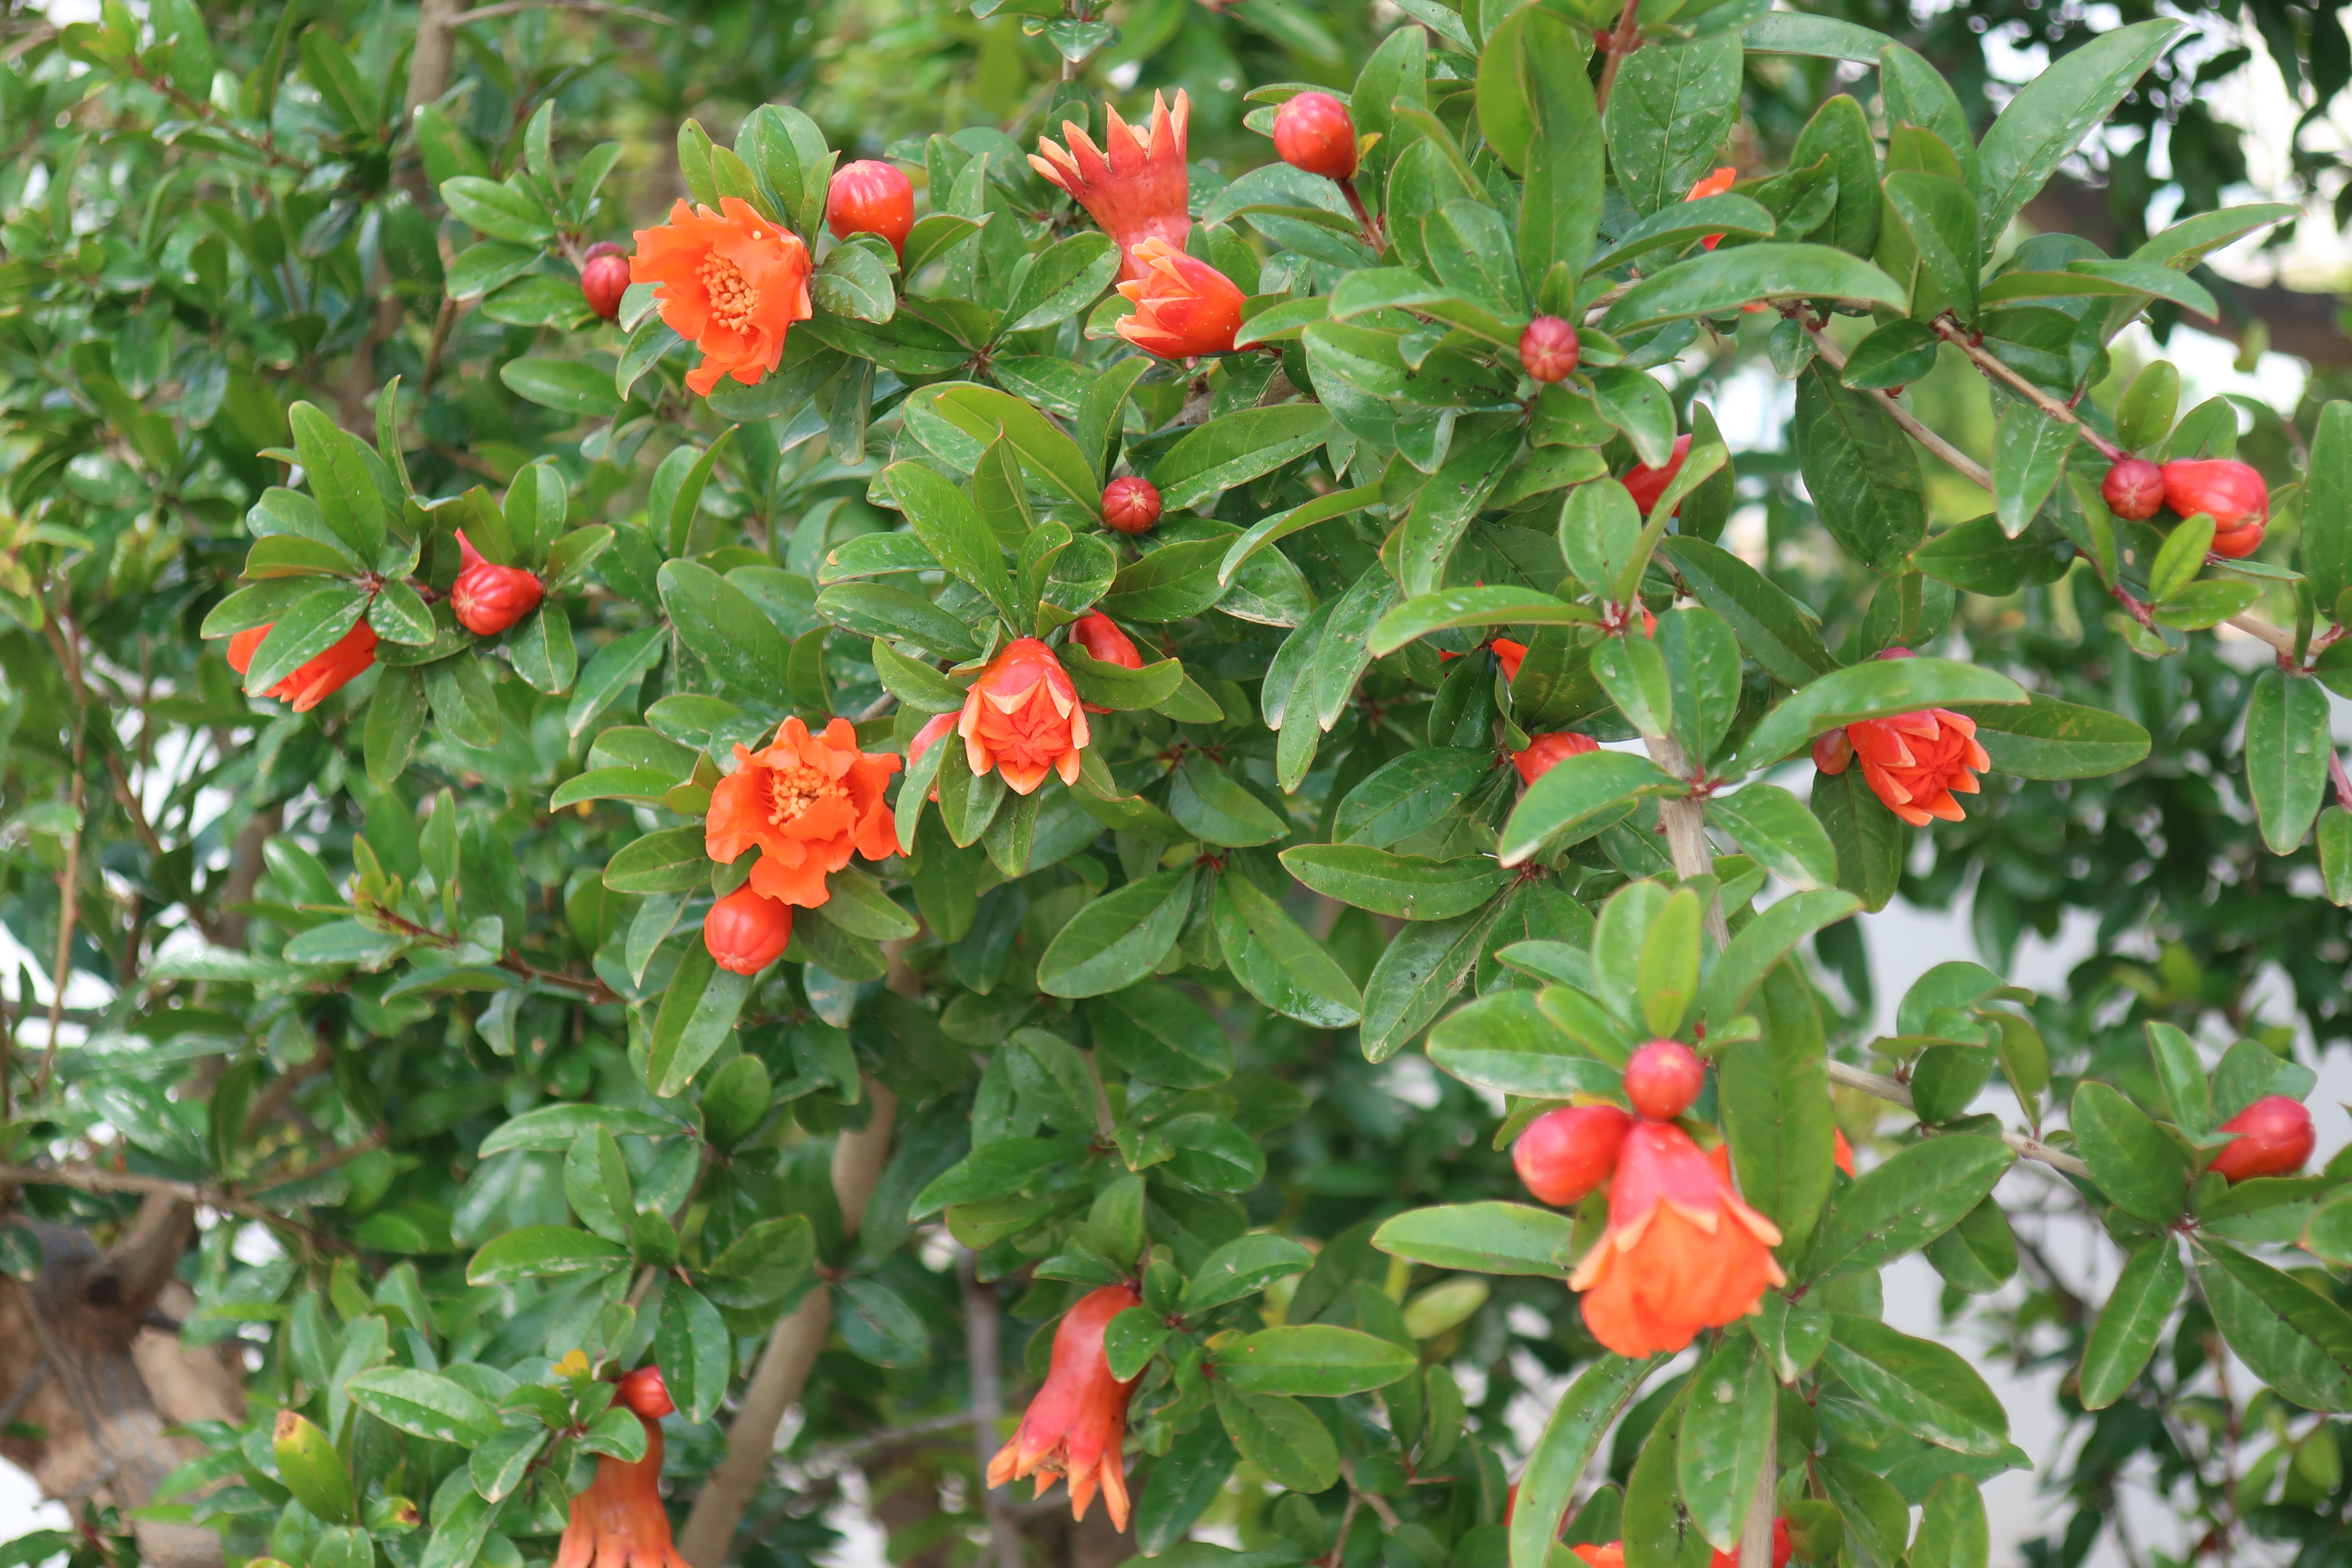
plant, tree, forest, flora, flowers, landscape, autumn, branch, nature, flower, flowering plant, fruit, impatiens